Three Fables of Love

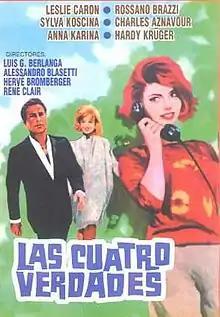
Film poster

Three Fables of Love is a 1962 internationally co-produced comedy film starring Leslie Caron, Anna Karina and Monica Vitti. It was shown as part of a retrospective on Italian comedy at the 67th Venice International Film Festival.